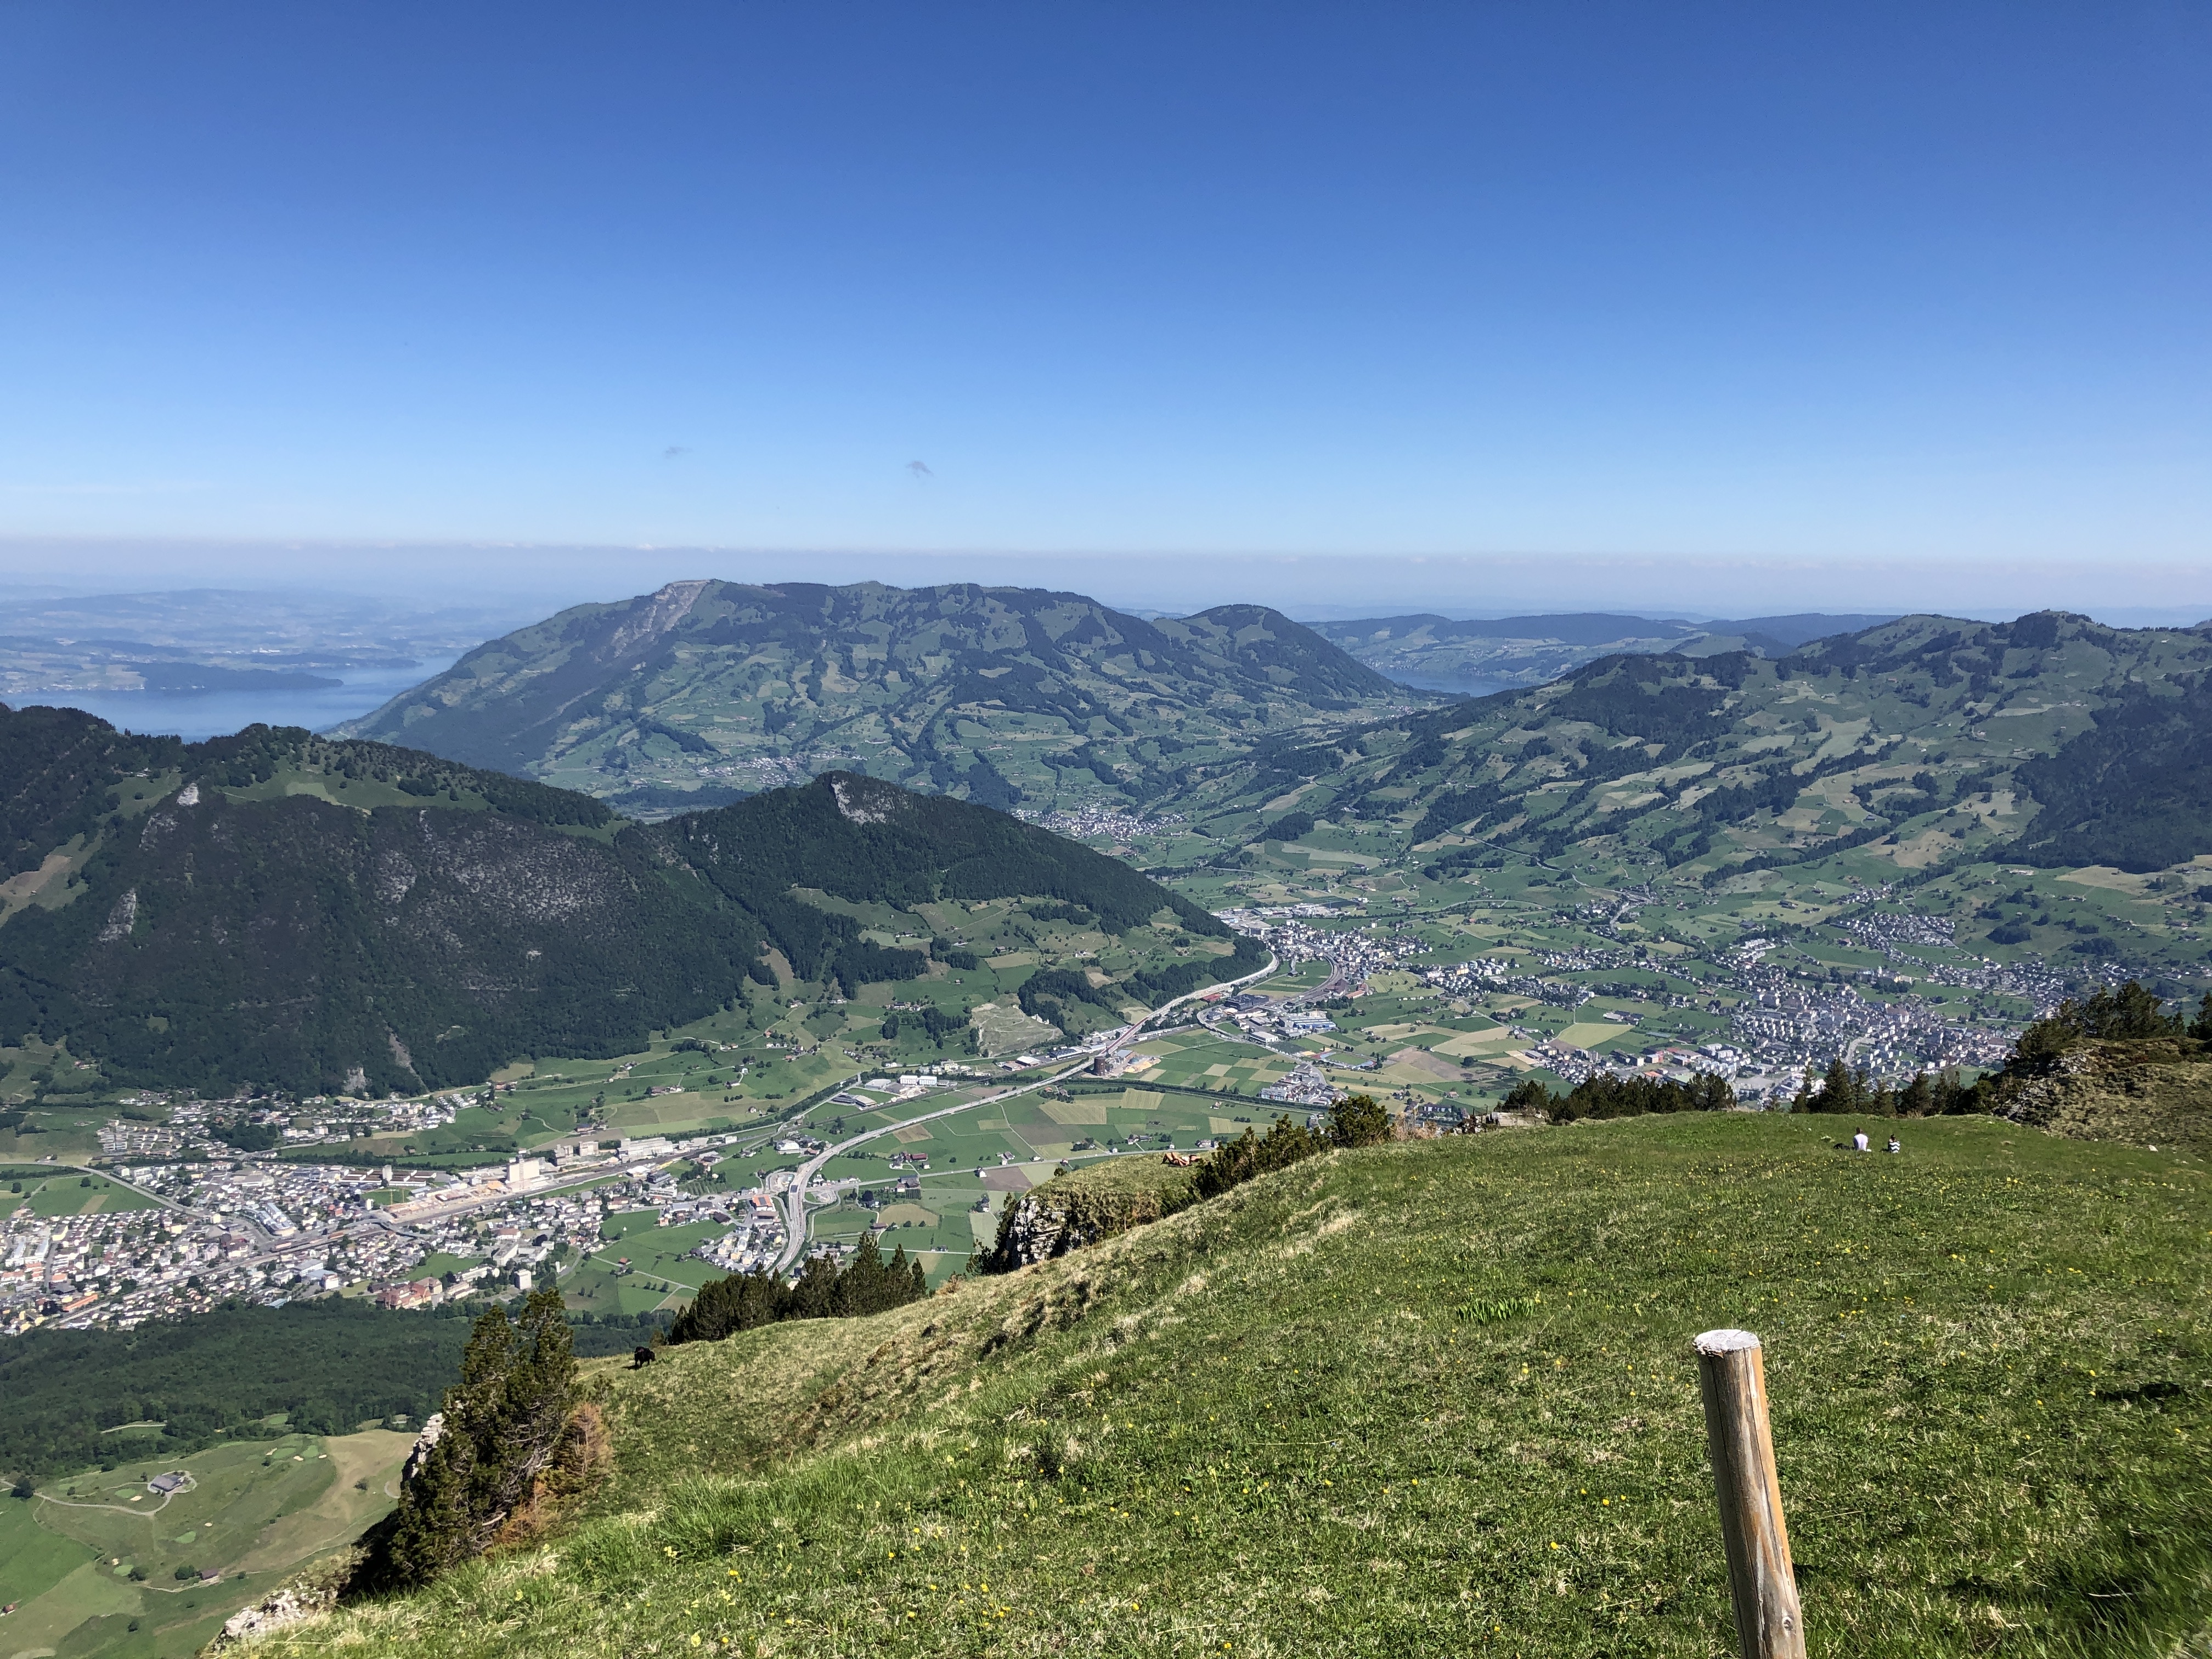
natural, mountainous landforms, mountain, highland, mountain range, sky, hill, hill station, fell, natural landscape, ridge, wilderness, grassland, valley, pasture, alps, landscape, mountain pass, rural area, plateau, cloud, massif, photography, mount scenery, plain, national park, terrain, meadow, road, summit, chaparral, tourism